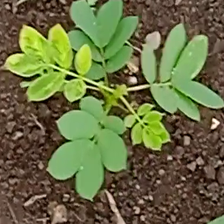
Weed species: Sicklepod_(Senna obtusifolia)